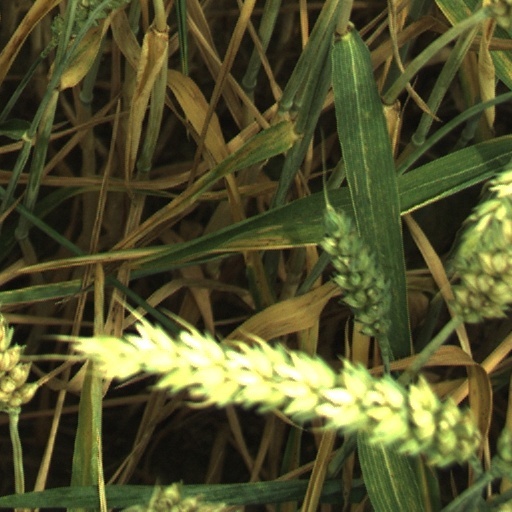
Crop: wheat